Awaba railway station

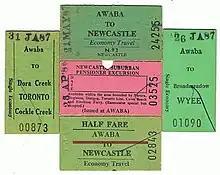
Awaba-issued Edmondson tickets

Awaba has two side platforms. It is serviced by NSW TrainLink Central Coast & Newcastle Line services travelling from Sydney Central to Newcastle.